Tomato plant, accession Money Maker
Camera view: horizontal (90 deg, fisheye); turntable rotation: 120 degrees
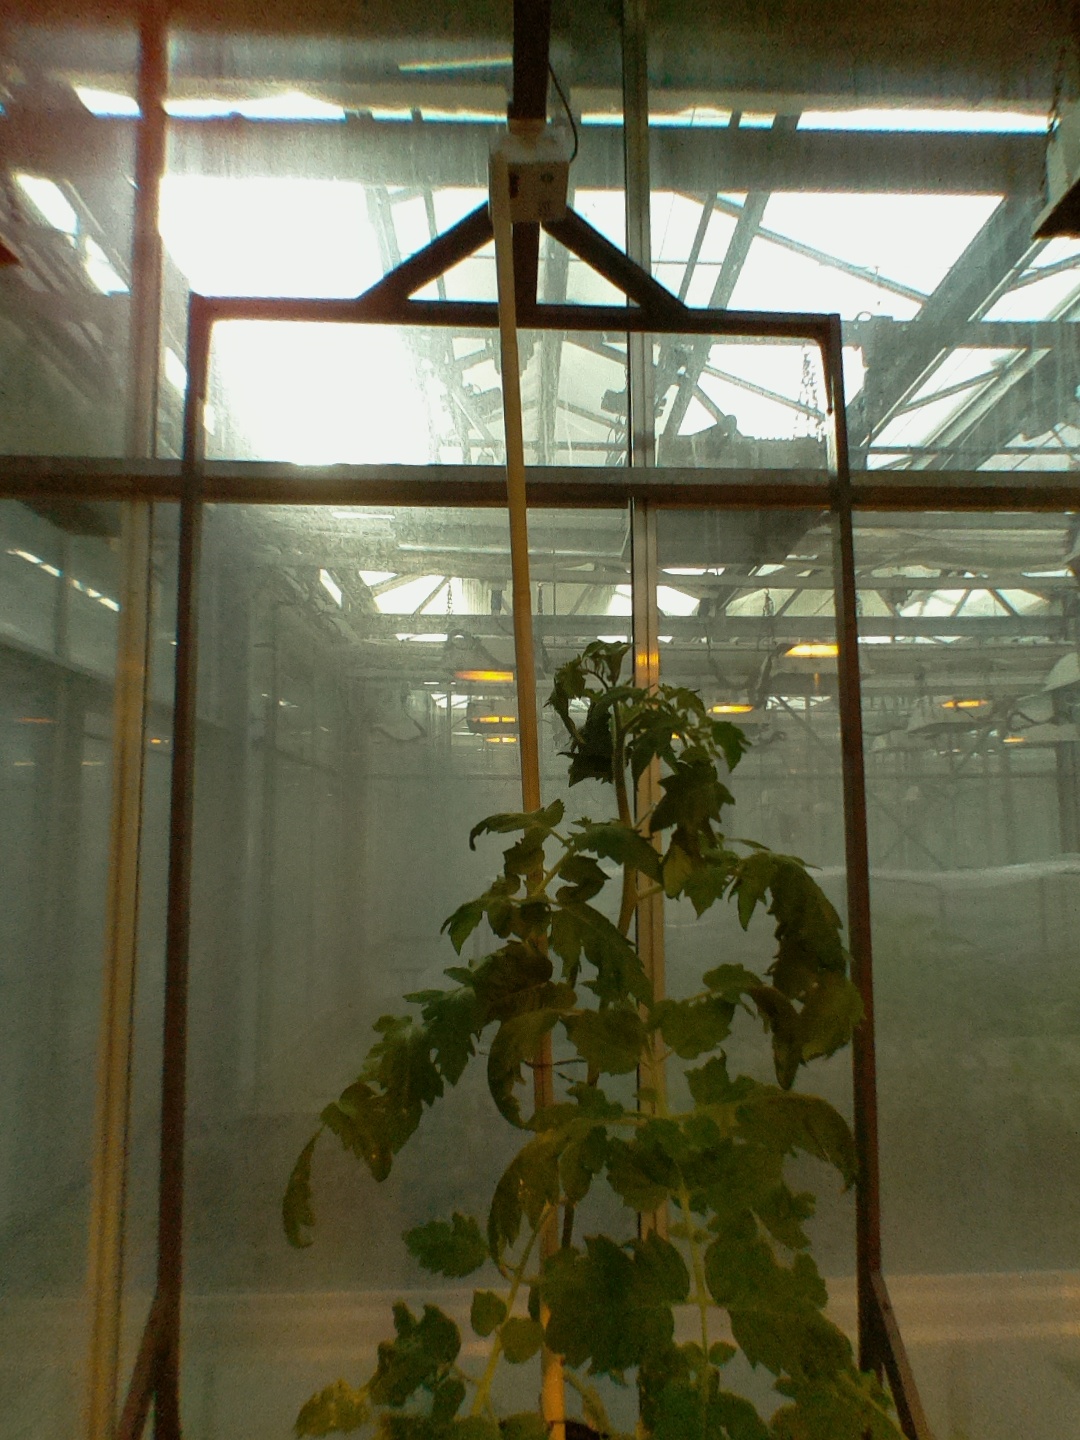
BBCH growth stage 60: First flowers open